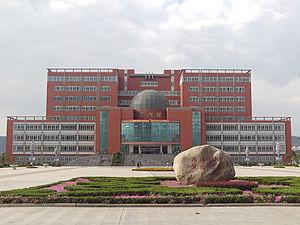
Université des arts et des sciences à Baoji (Shaanxi) 中文（中国大陆）‎: 宝鸡文理学院 日本語: 宝雞文理学院